Among Those Present

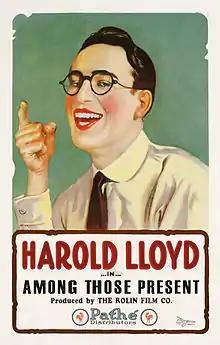
Theatrical poster for "Among Those Present"

Among Those Present is a 1921 American "three-reeler" silent comedy film directed by Fred C. Newmeyer and starring Harold Lloyd and Mildred Davis.